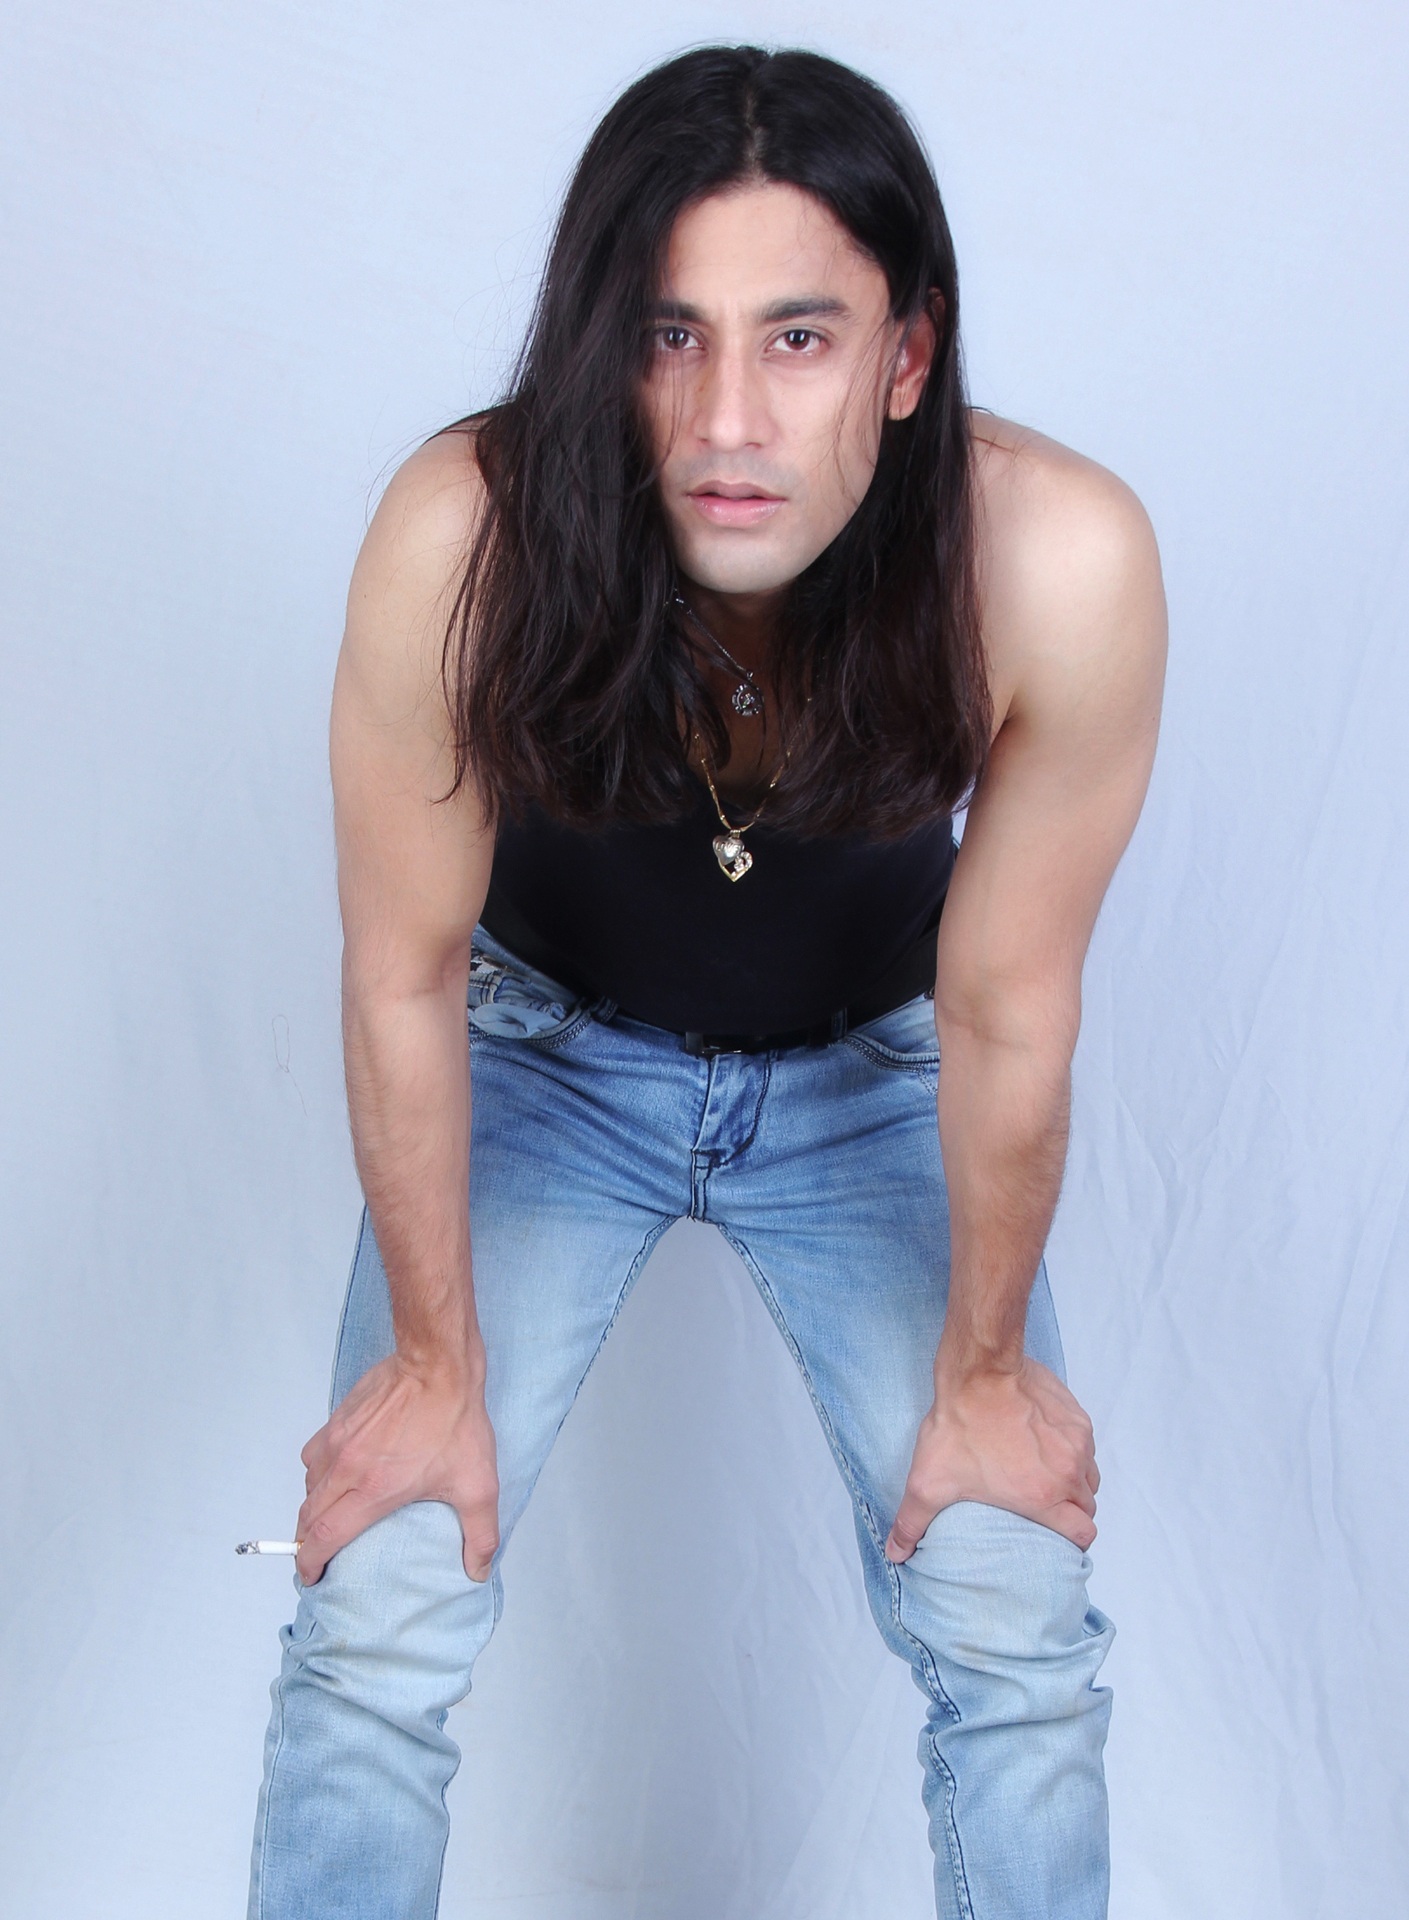
hand, person, girl, hair, photography, trunk, smoke, leg, model, young, spring, fashion, blue, clothing, cigarette, hairstyle, muscle, long hair, straight, human body, black hair, thigh, pose, beauty, style, handsome, celebrity, actor, abdomen, photo shoot, blue jeans, brown hair, entertainer, long hair men, stock images, men with long hair, indian male models, male looks, long hair people, bengali, hot men, rajkumar, use for free, model indian, men have long black hair, long haired male, indian male long hair, fashion trend, art model, supermodel